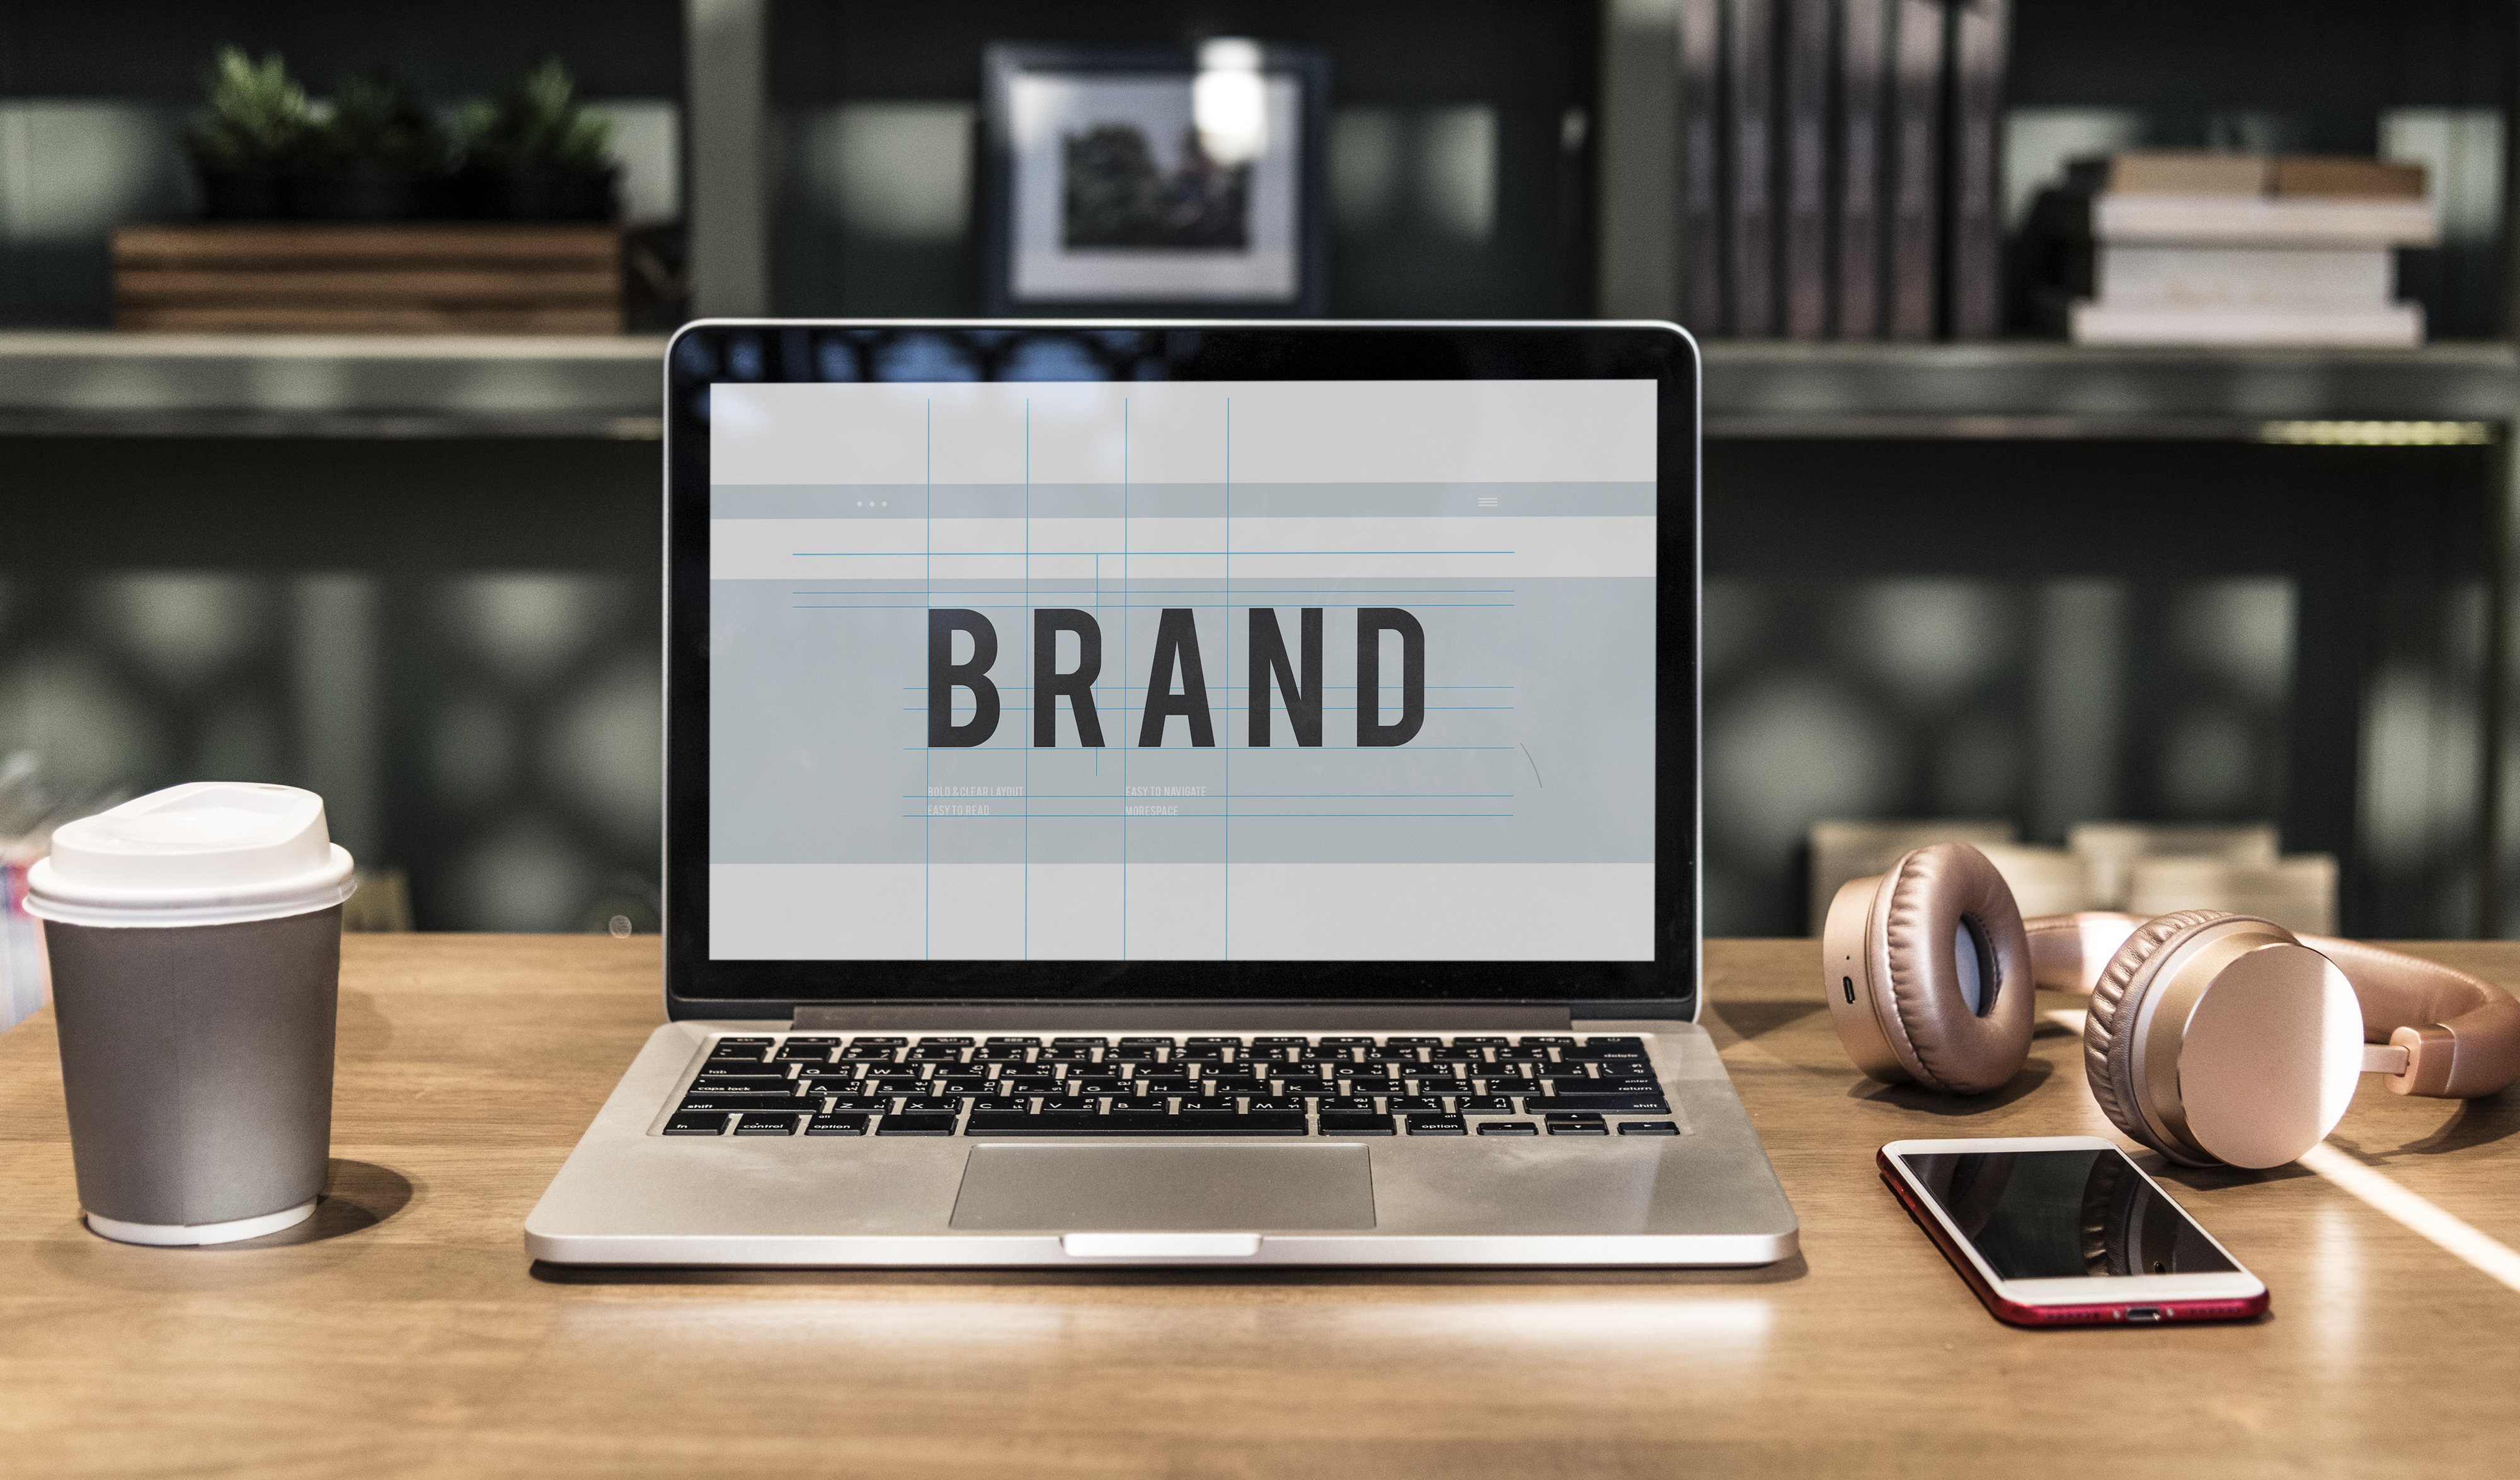
ad, advertising, brand, branding, commercial, computer, concept, connection, copy space, coworking space, creative, design, design space, desk, desktop, device, digital, display, drink, electronic, headphones, idea, identity, internet, laptop, management, marketing, media, mockup, monitor, music, network, notebook, playlist, portable, screen, smartphone, startup, strategy, technology, trademark, value, vision, product, small appliance, personal computer